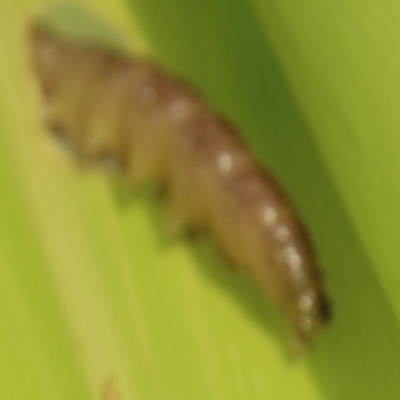
Crop: Maize
Condition: fall armyworm